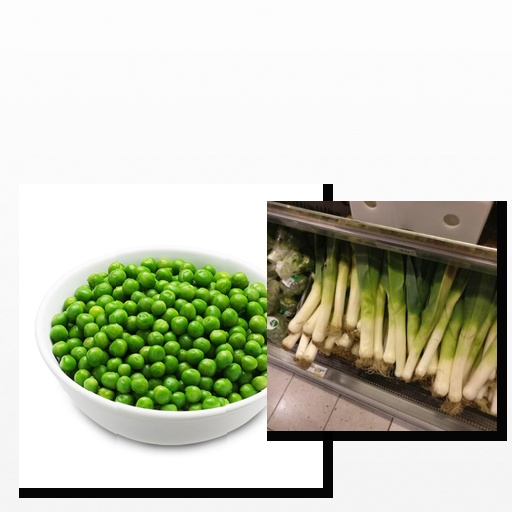
Food items: peas, leek